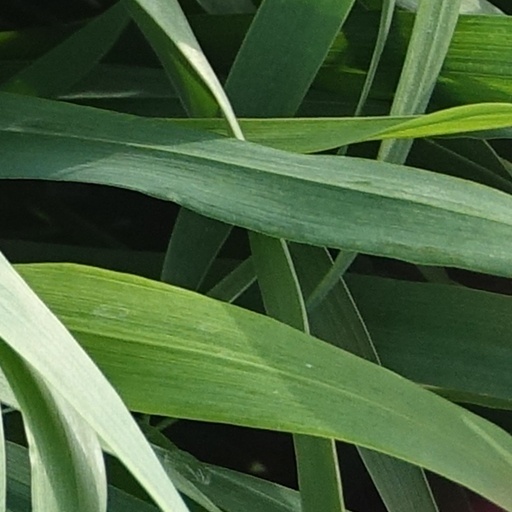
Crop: wheat